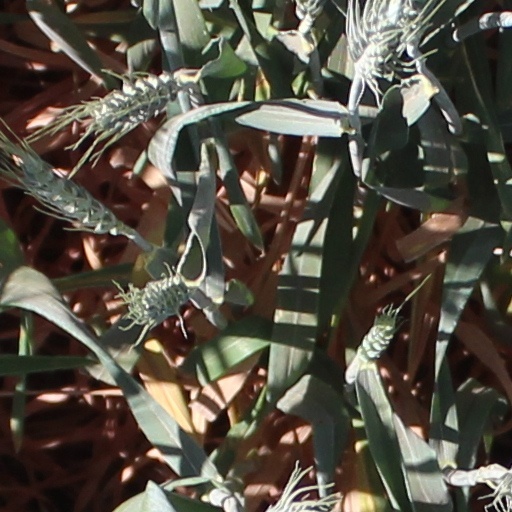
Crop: wheat